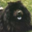
Label: dog